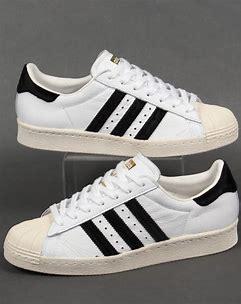
Brand: Adidas
Model: Superstar 80S